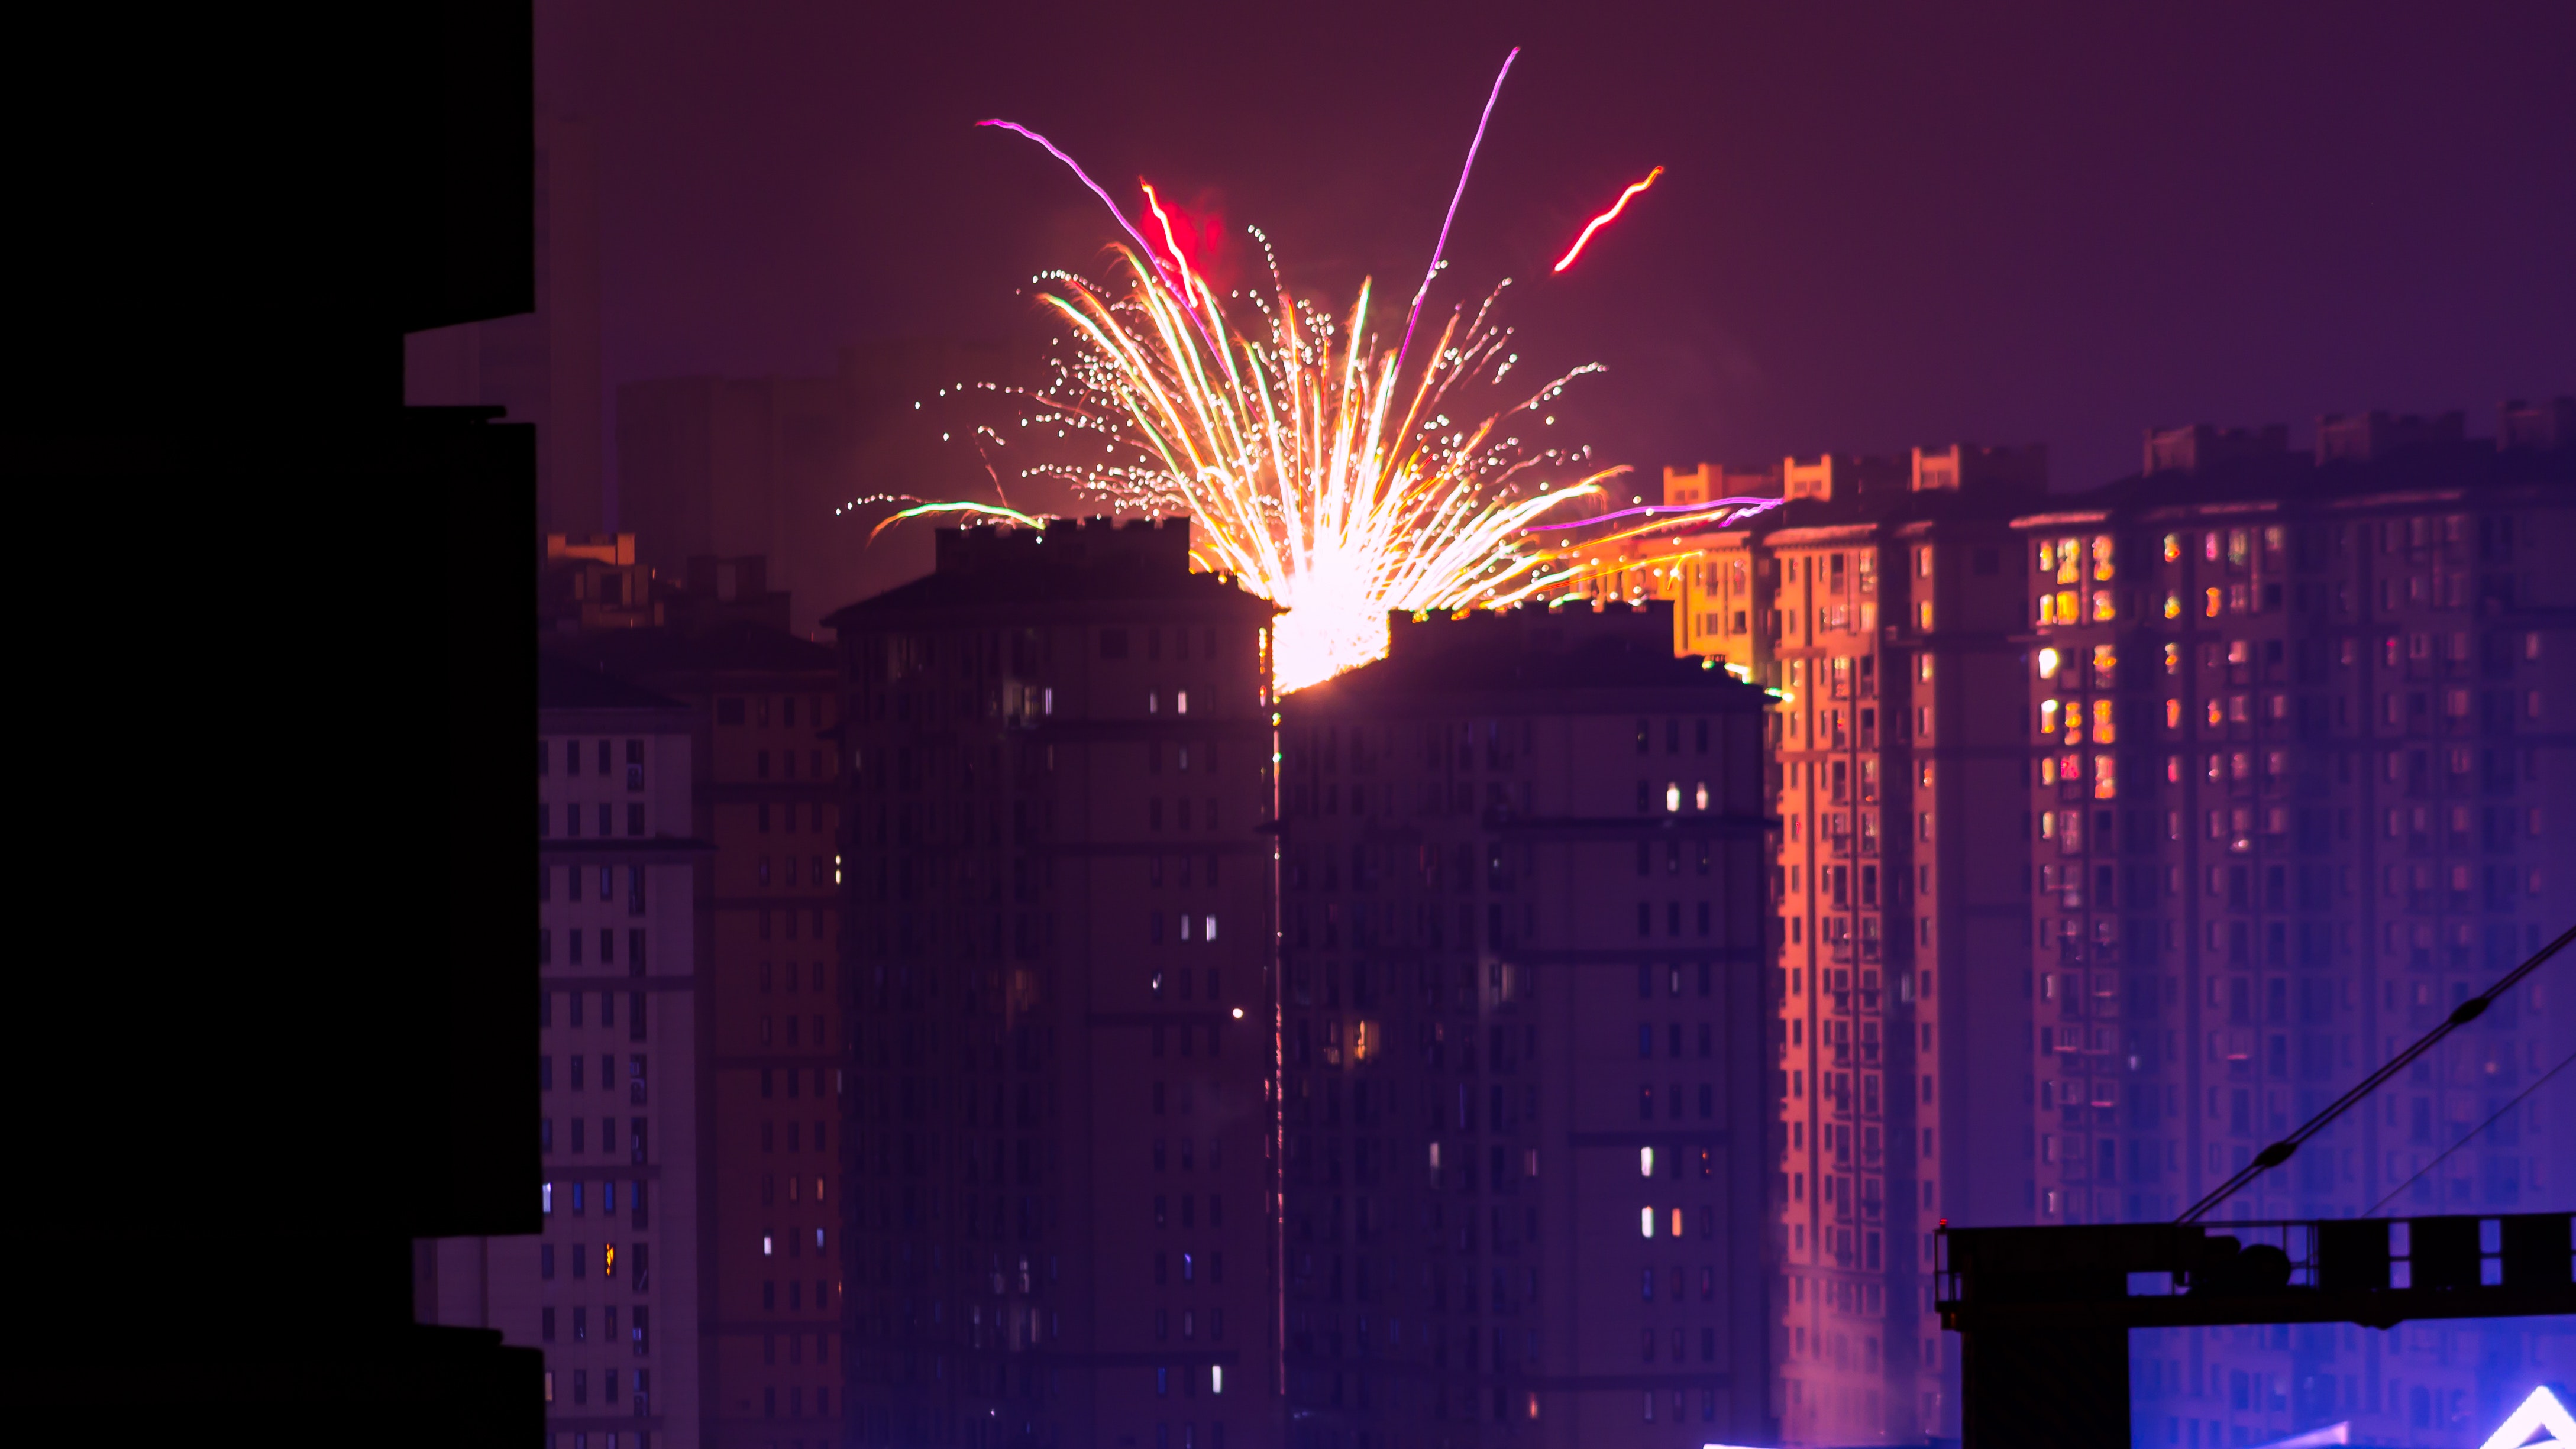
fireworks, new years day, midnight, new year's eve, new year, lighting, holiday, event, diwali, fete, night, architecture, independence day, recreation, world, festival